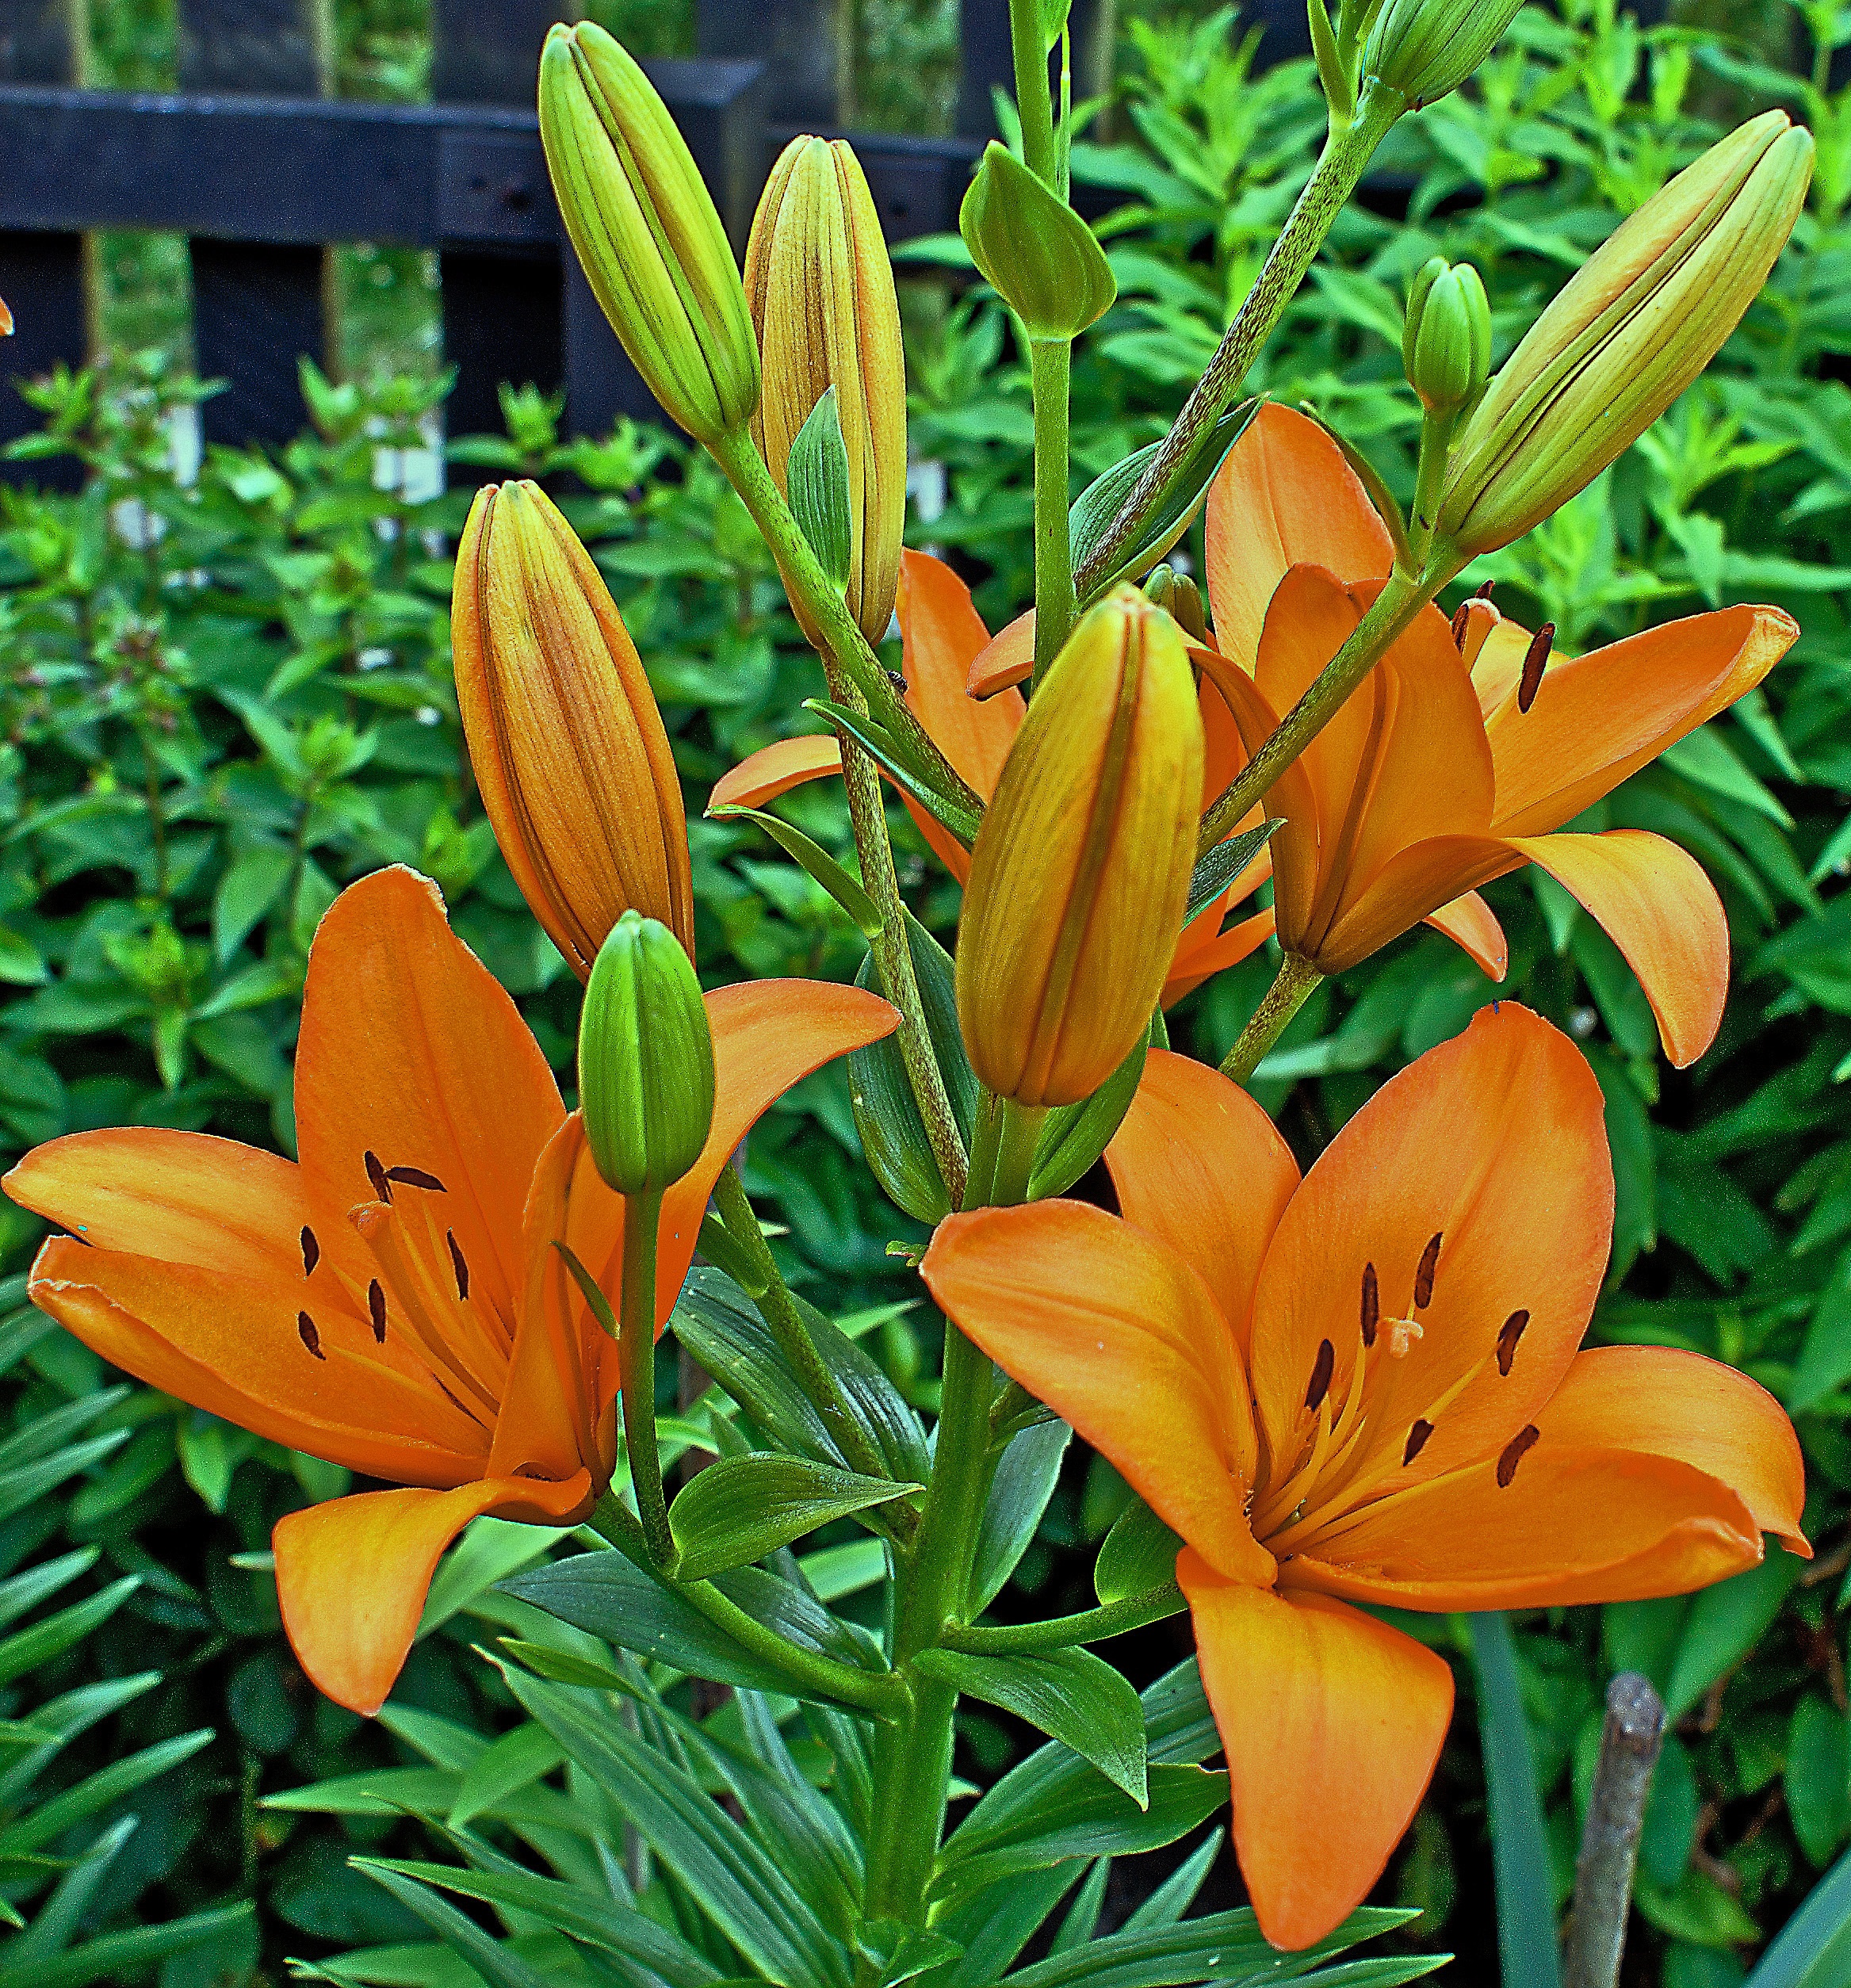
nature, plant, leaf, flower, summer, orange, green, botany, yellow, garden, flora, wildflower, petals, lily, flowering, daylily, full bloom, the background, garden flowers, flowering plant, flower buds, inside a flower, lily family, flower cup, orange lily, the flower, rozkwit e flowers, land plant, fawn lily, crown imperial